Alcohol-related crime

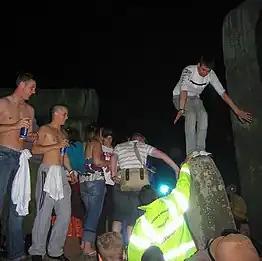
In the United Kingdom, the police normally only enforce the laws against public intoxication if the intoxicated person is unable to act in a reasonable manner, as demonstrated by such activities as climbing on Stonehenge "(pictured)".

Most countries have Driving under the influence laws, specifically for the offense of drunk driving. Driving under the influence (DUI) or driving while intoxicated (DWI), is the crime of driving a motor vehicle while impaired by alcohol or other drugs (including those prescribed by physicians).